Petr Nečas

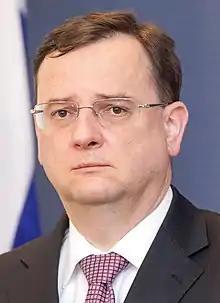
Nečas in 2013

Petr Nečas (born 19 November 1964) is a Czech former politician who served as the prime minister of the Czech Republic and leader of the Civic Democratic Party from 2010 to 2013, and as Member of the Chamber of Deputies (MP) from 1993 to 2013.